Cumbernauld

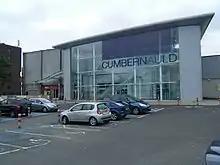
Entrance to Cumbernauld Shopping Centre

Cumbernauld town centre's lead designer was Geoffrey Copcutt. Phase 1 was opened by Princess Margaret in 1967, of which some footage survives.